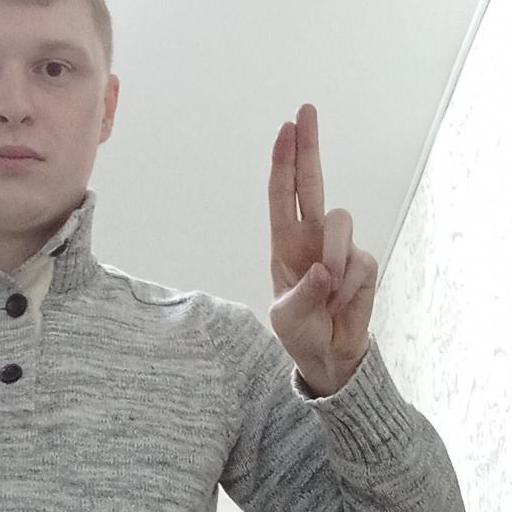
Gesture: two_up